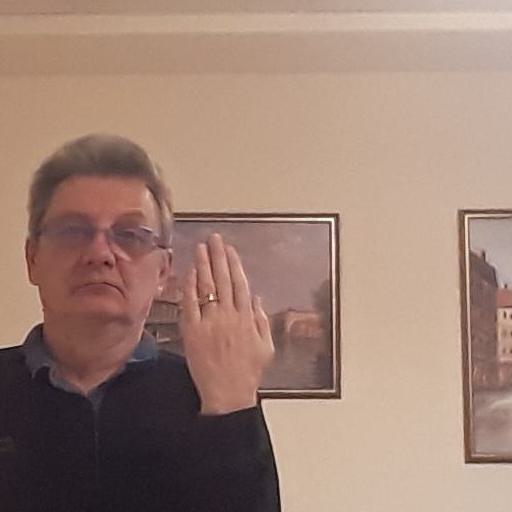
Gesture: stop_inverted